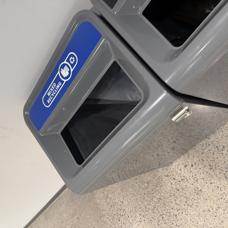
Label: recycling